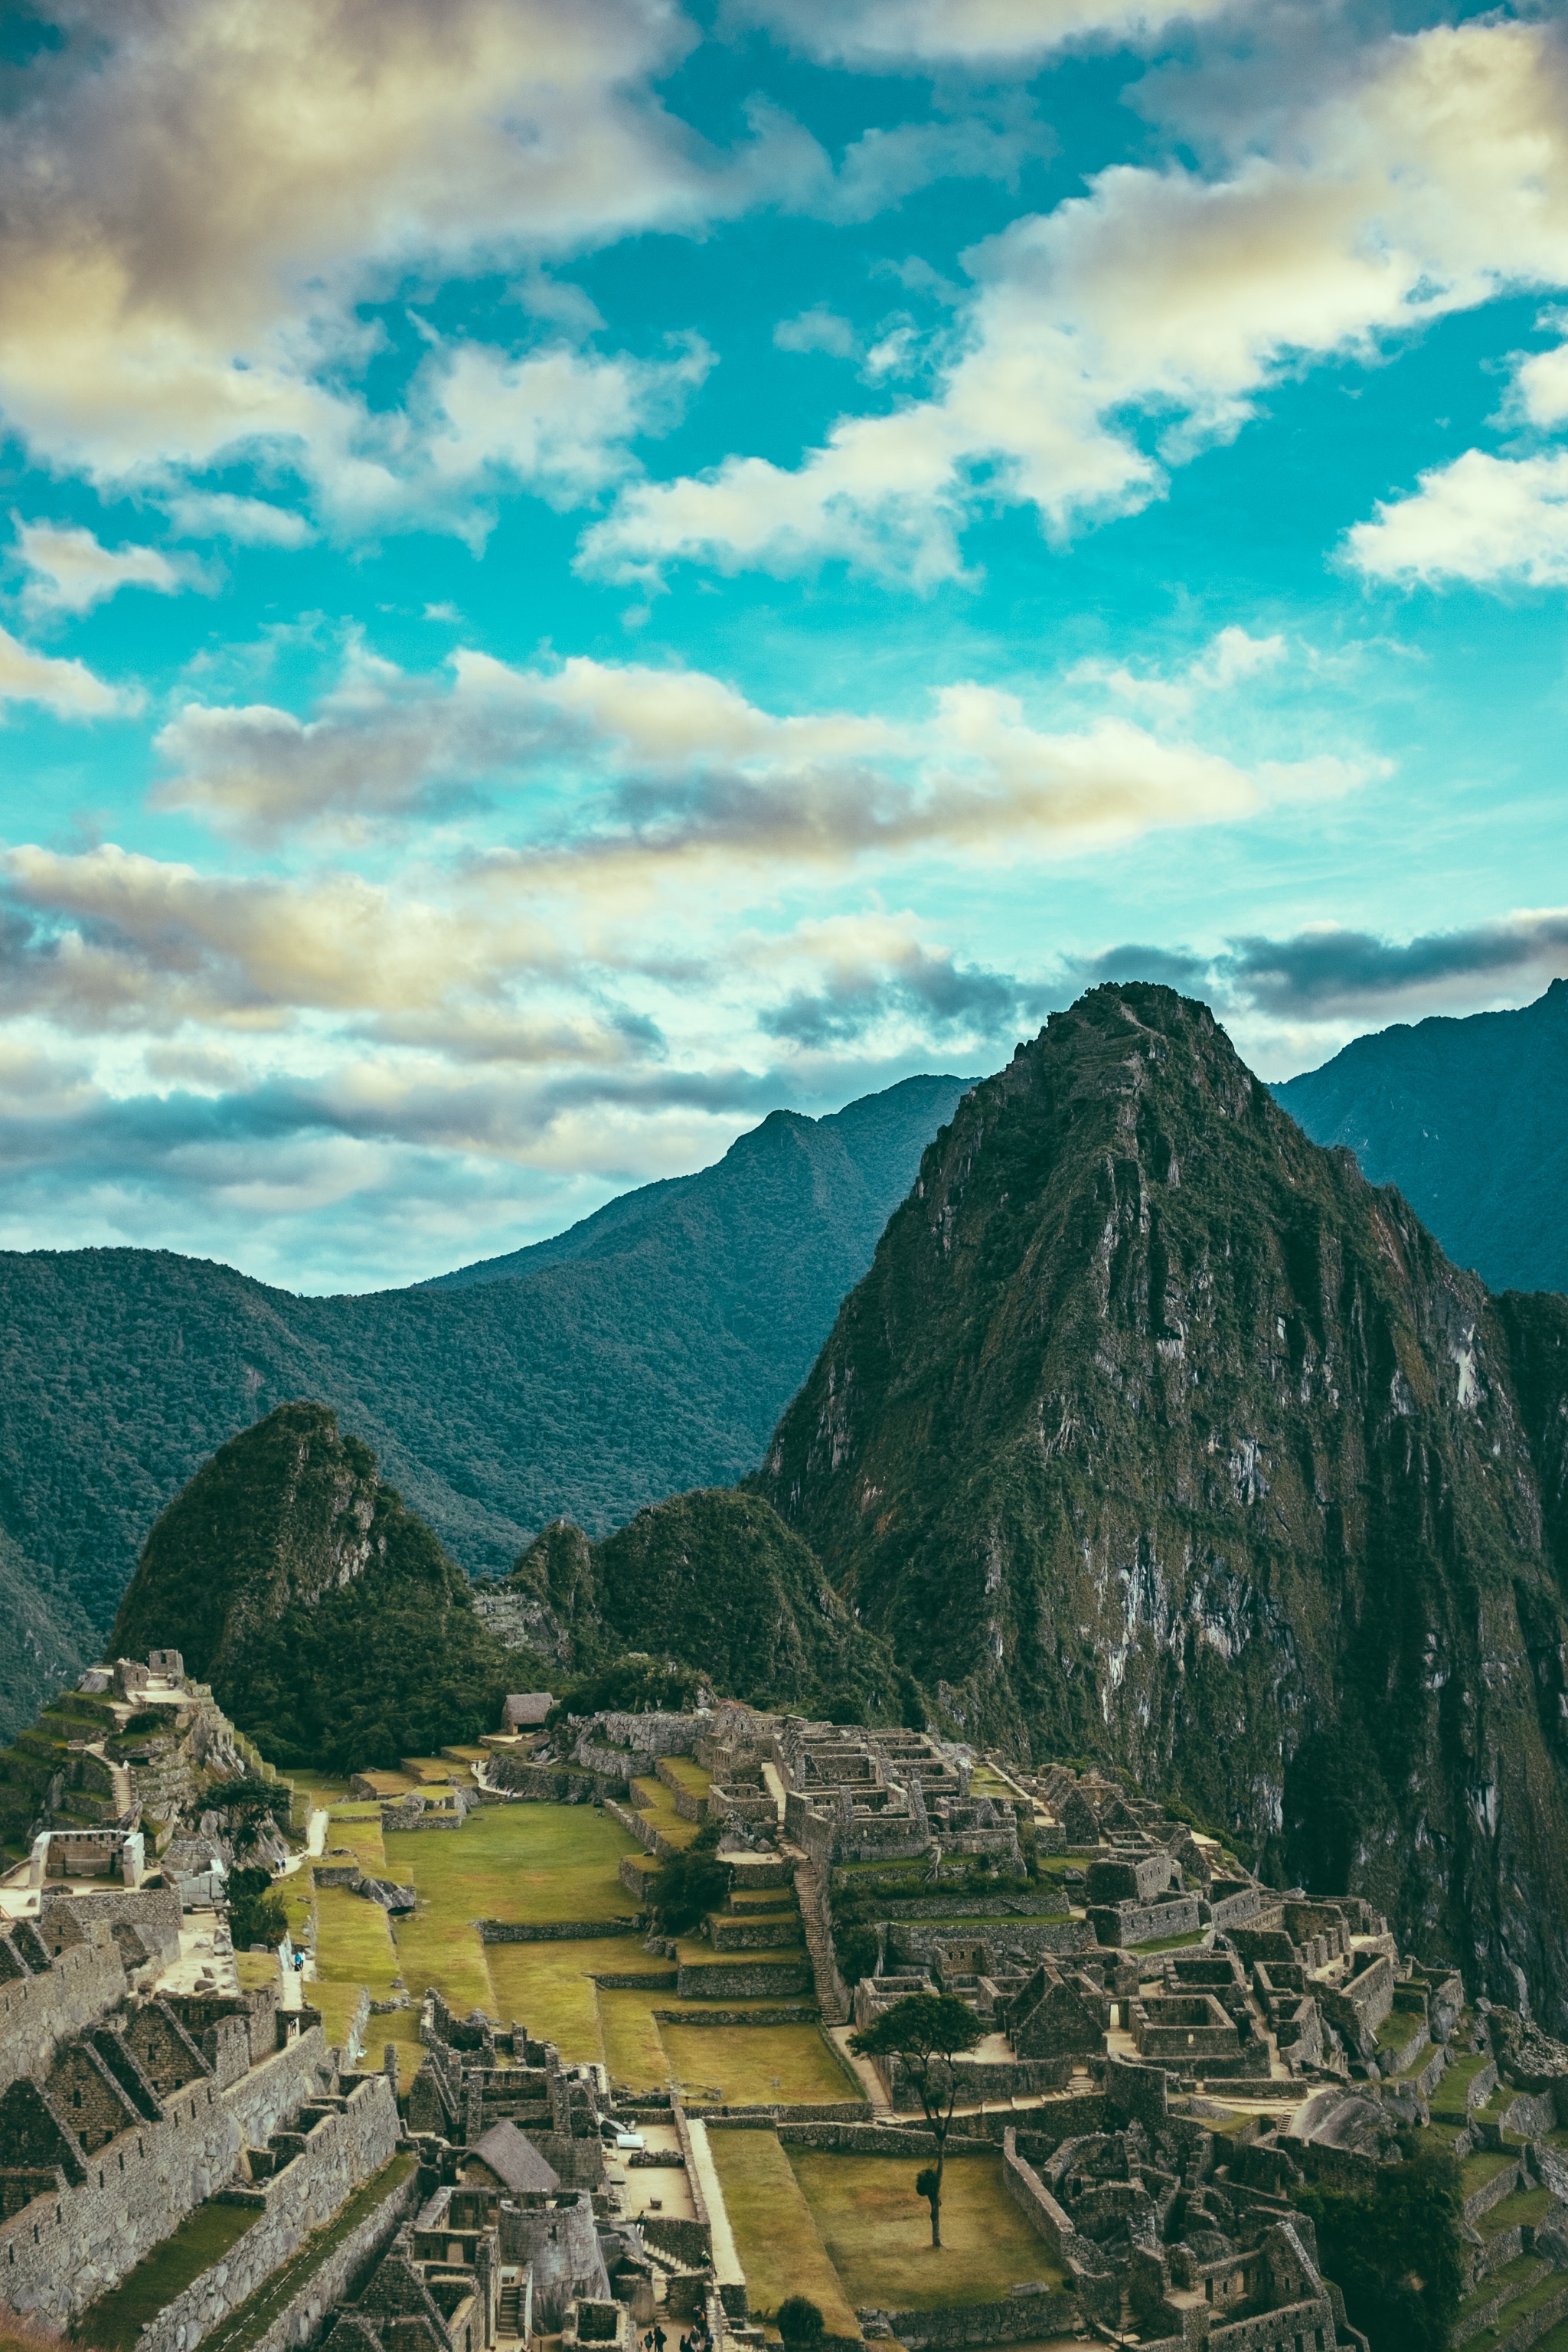
landscape, nature, grass, horizon, mountain, cloud, sky, hill, valley, mountain range, machu picchu, alps, plateau, landform, aerial photography, geographical feature, mountainous landforms